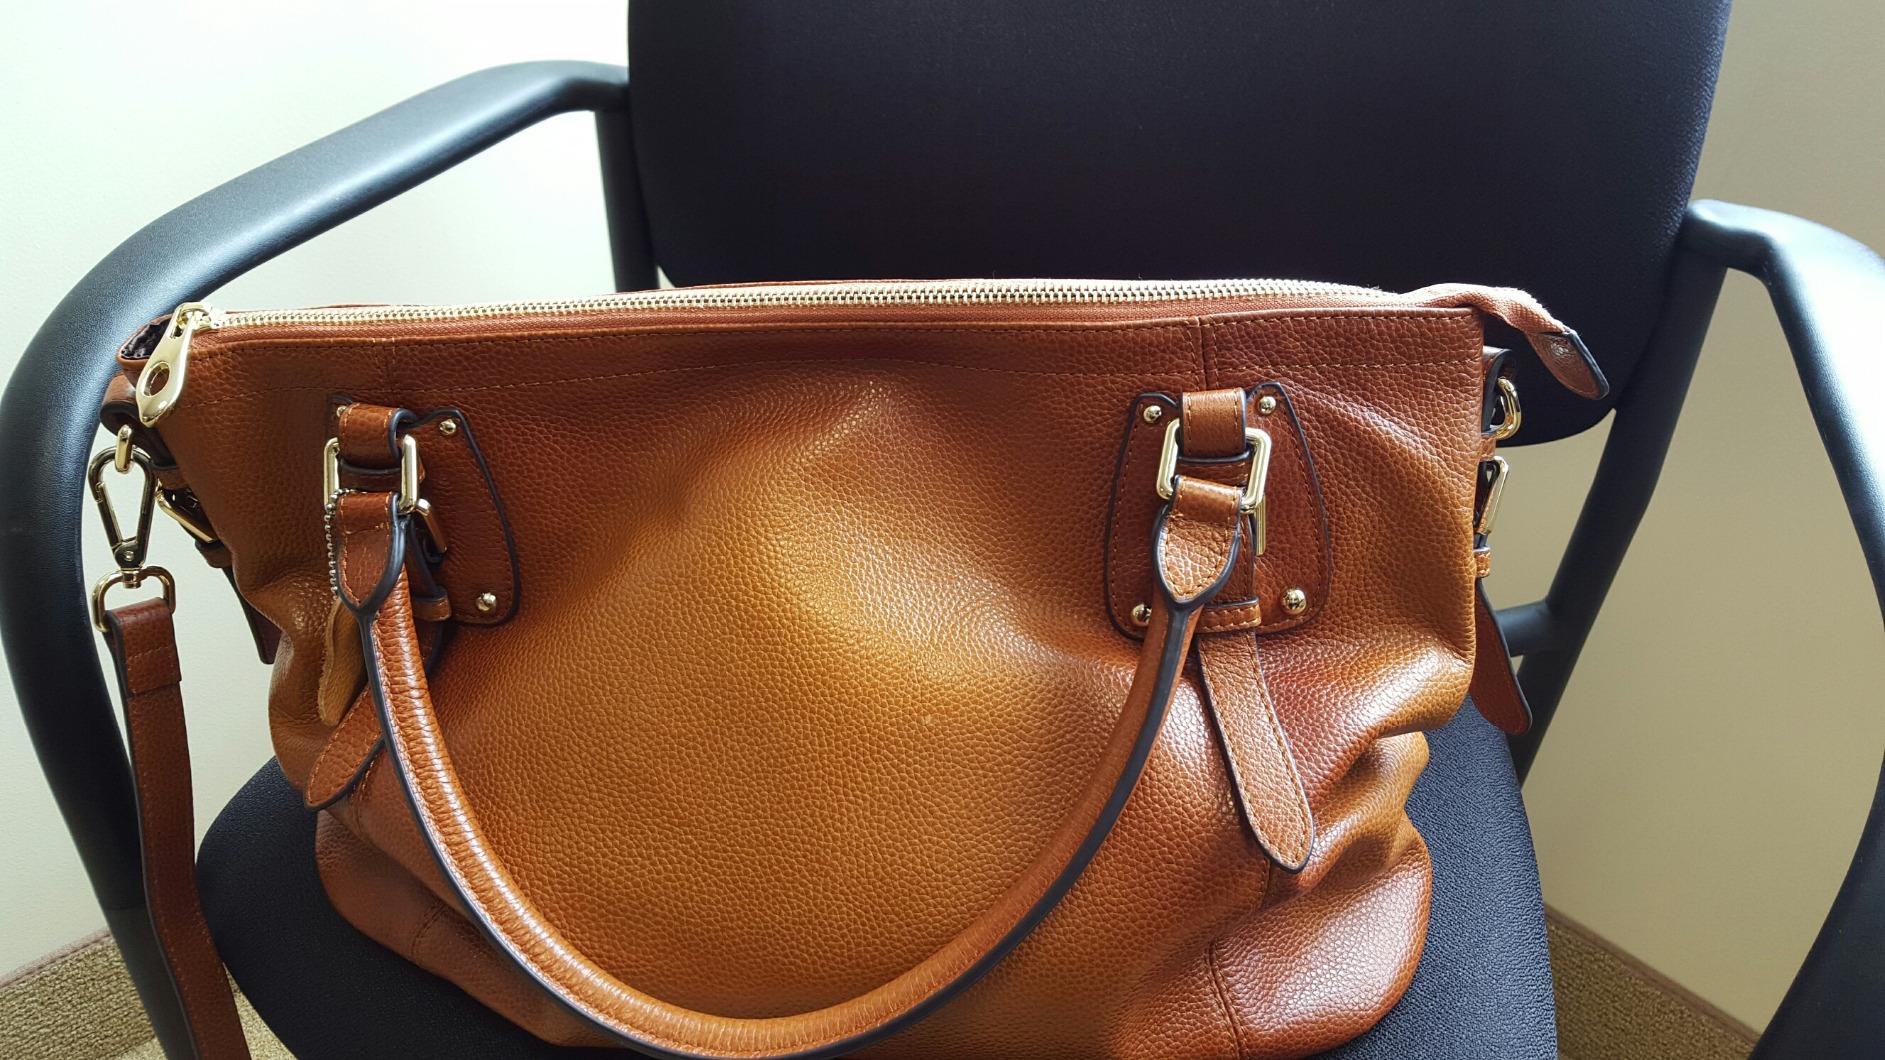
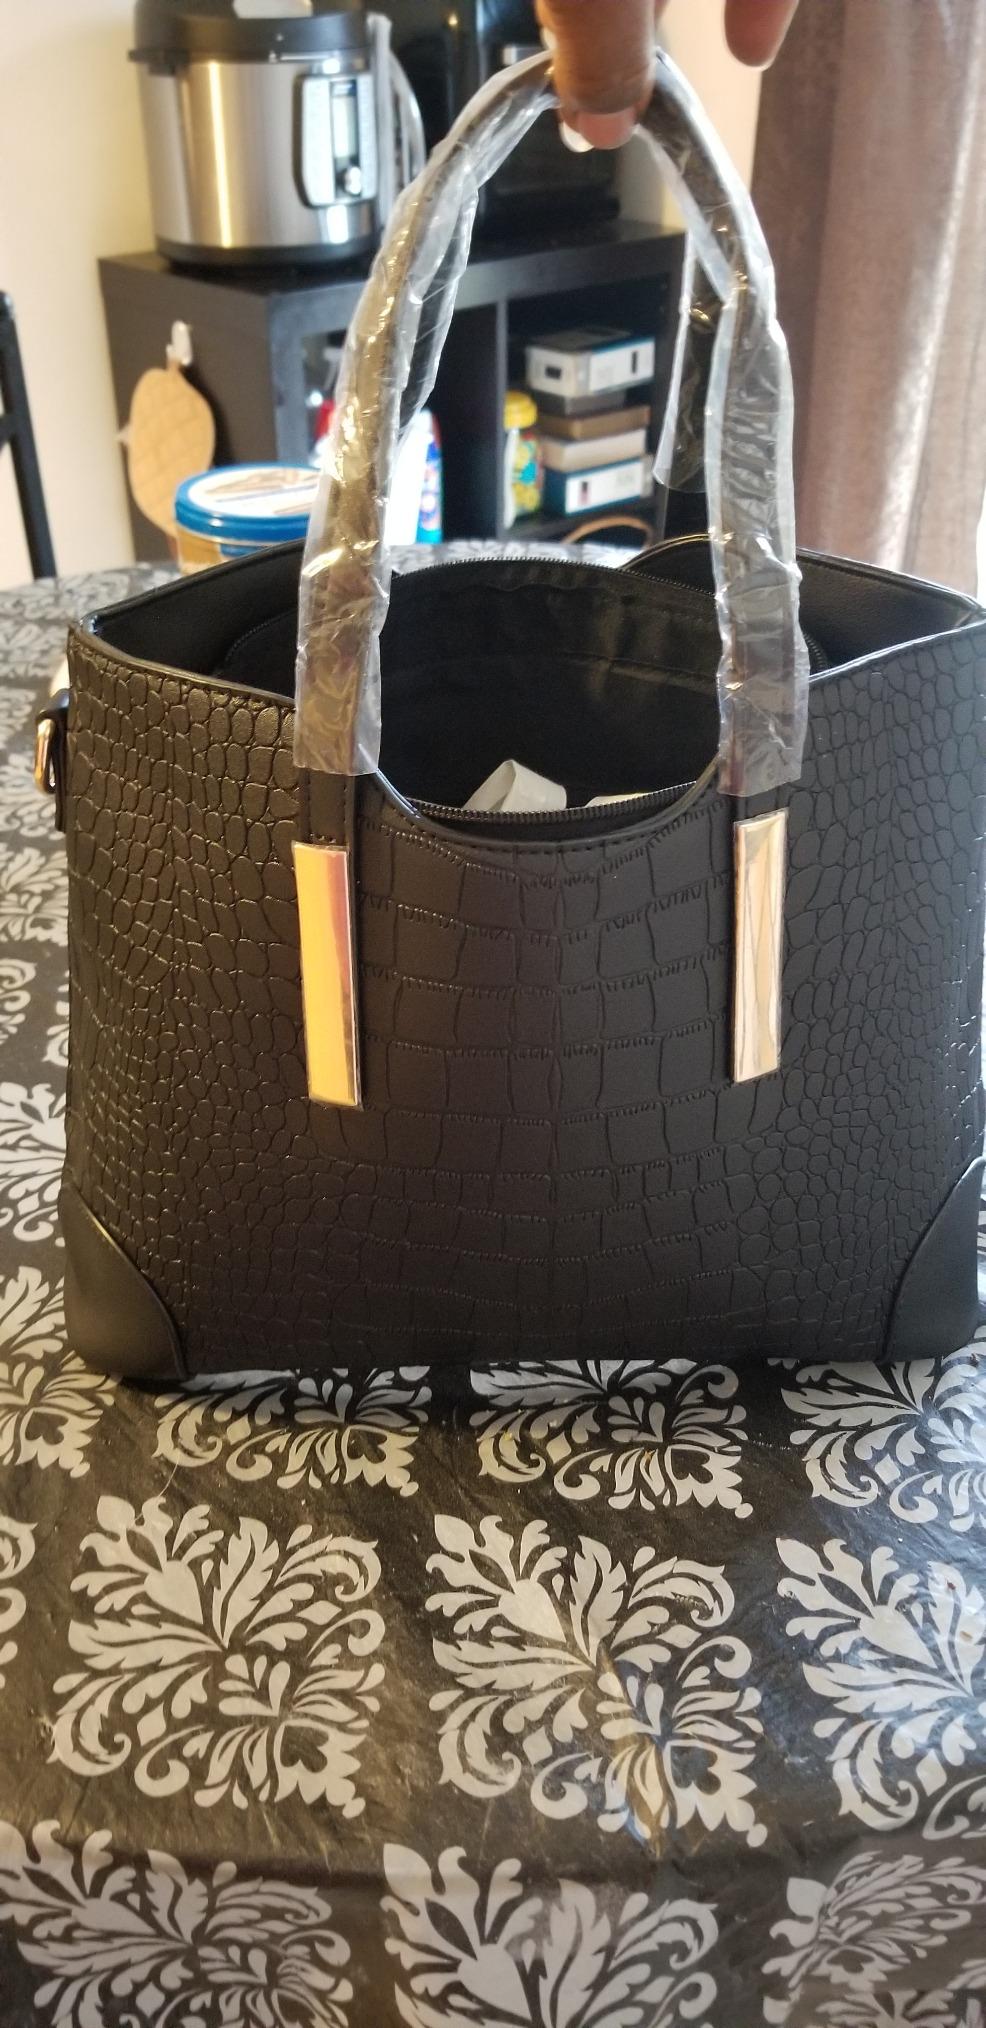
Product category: accessories_handbag
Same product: no